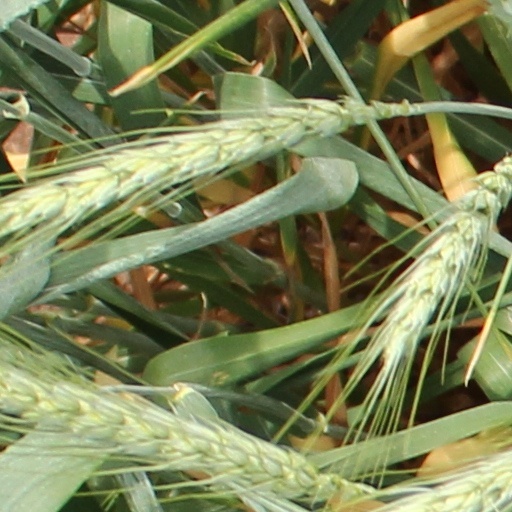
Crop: wheat